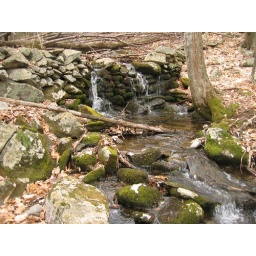
Gentle waterfall over stone wall